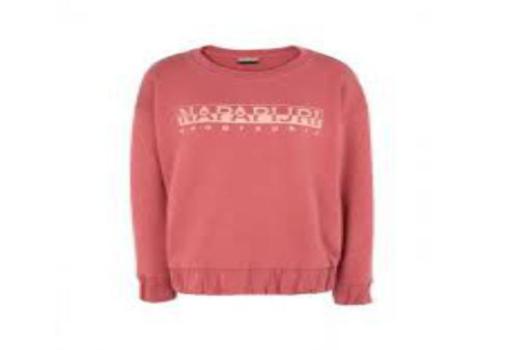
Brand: napapijri
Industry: Clothes